Tommaso da Olera

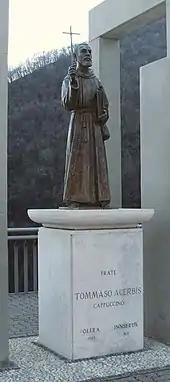
Statue in Olera.

The stages of the beatification process commenced on 28 February 1967 in an informative process that concluded its work on 19 April 1968 with the Positio dossier later submitted to Rome in March 1978. This occurred despite the fact that the formal introduction of the cause was not granted until 4 December 1980 with the declaration of "nihil obstat" (nothing against). Theologians approved all his spiritual writings on 12 February 1974 while historians also approved the course of the cause and deemed no historical obstacles existed - on 7 March 1979. The diocesan process was later validated on 28 May 1982 which led to theologians approving the cause on 2 December 1986 and the Congregation for the Causes of Saints following this decision as well on 30 September 1987. He was proclaimed Venerable on 23 October 1987 after Pope John Paul II recognized his life of heroic virtue.